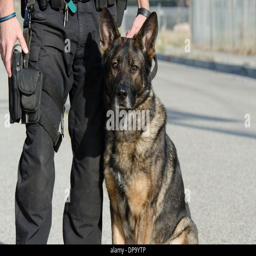
a police dog sitting next to his handler